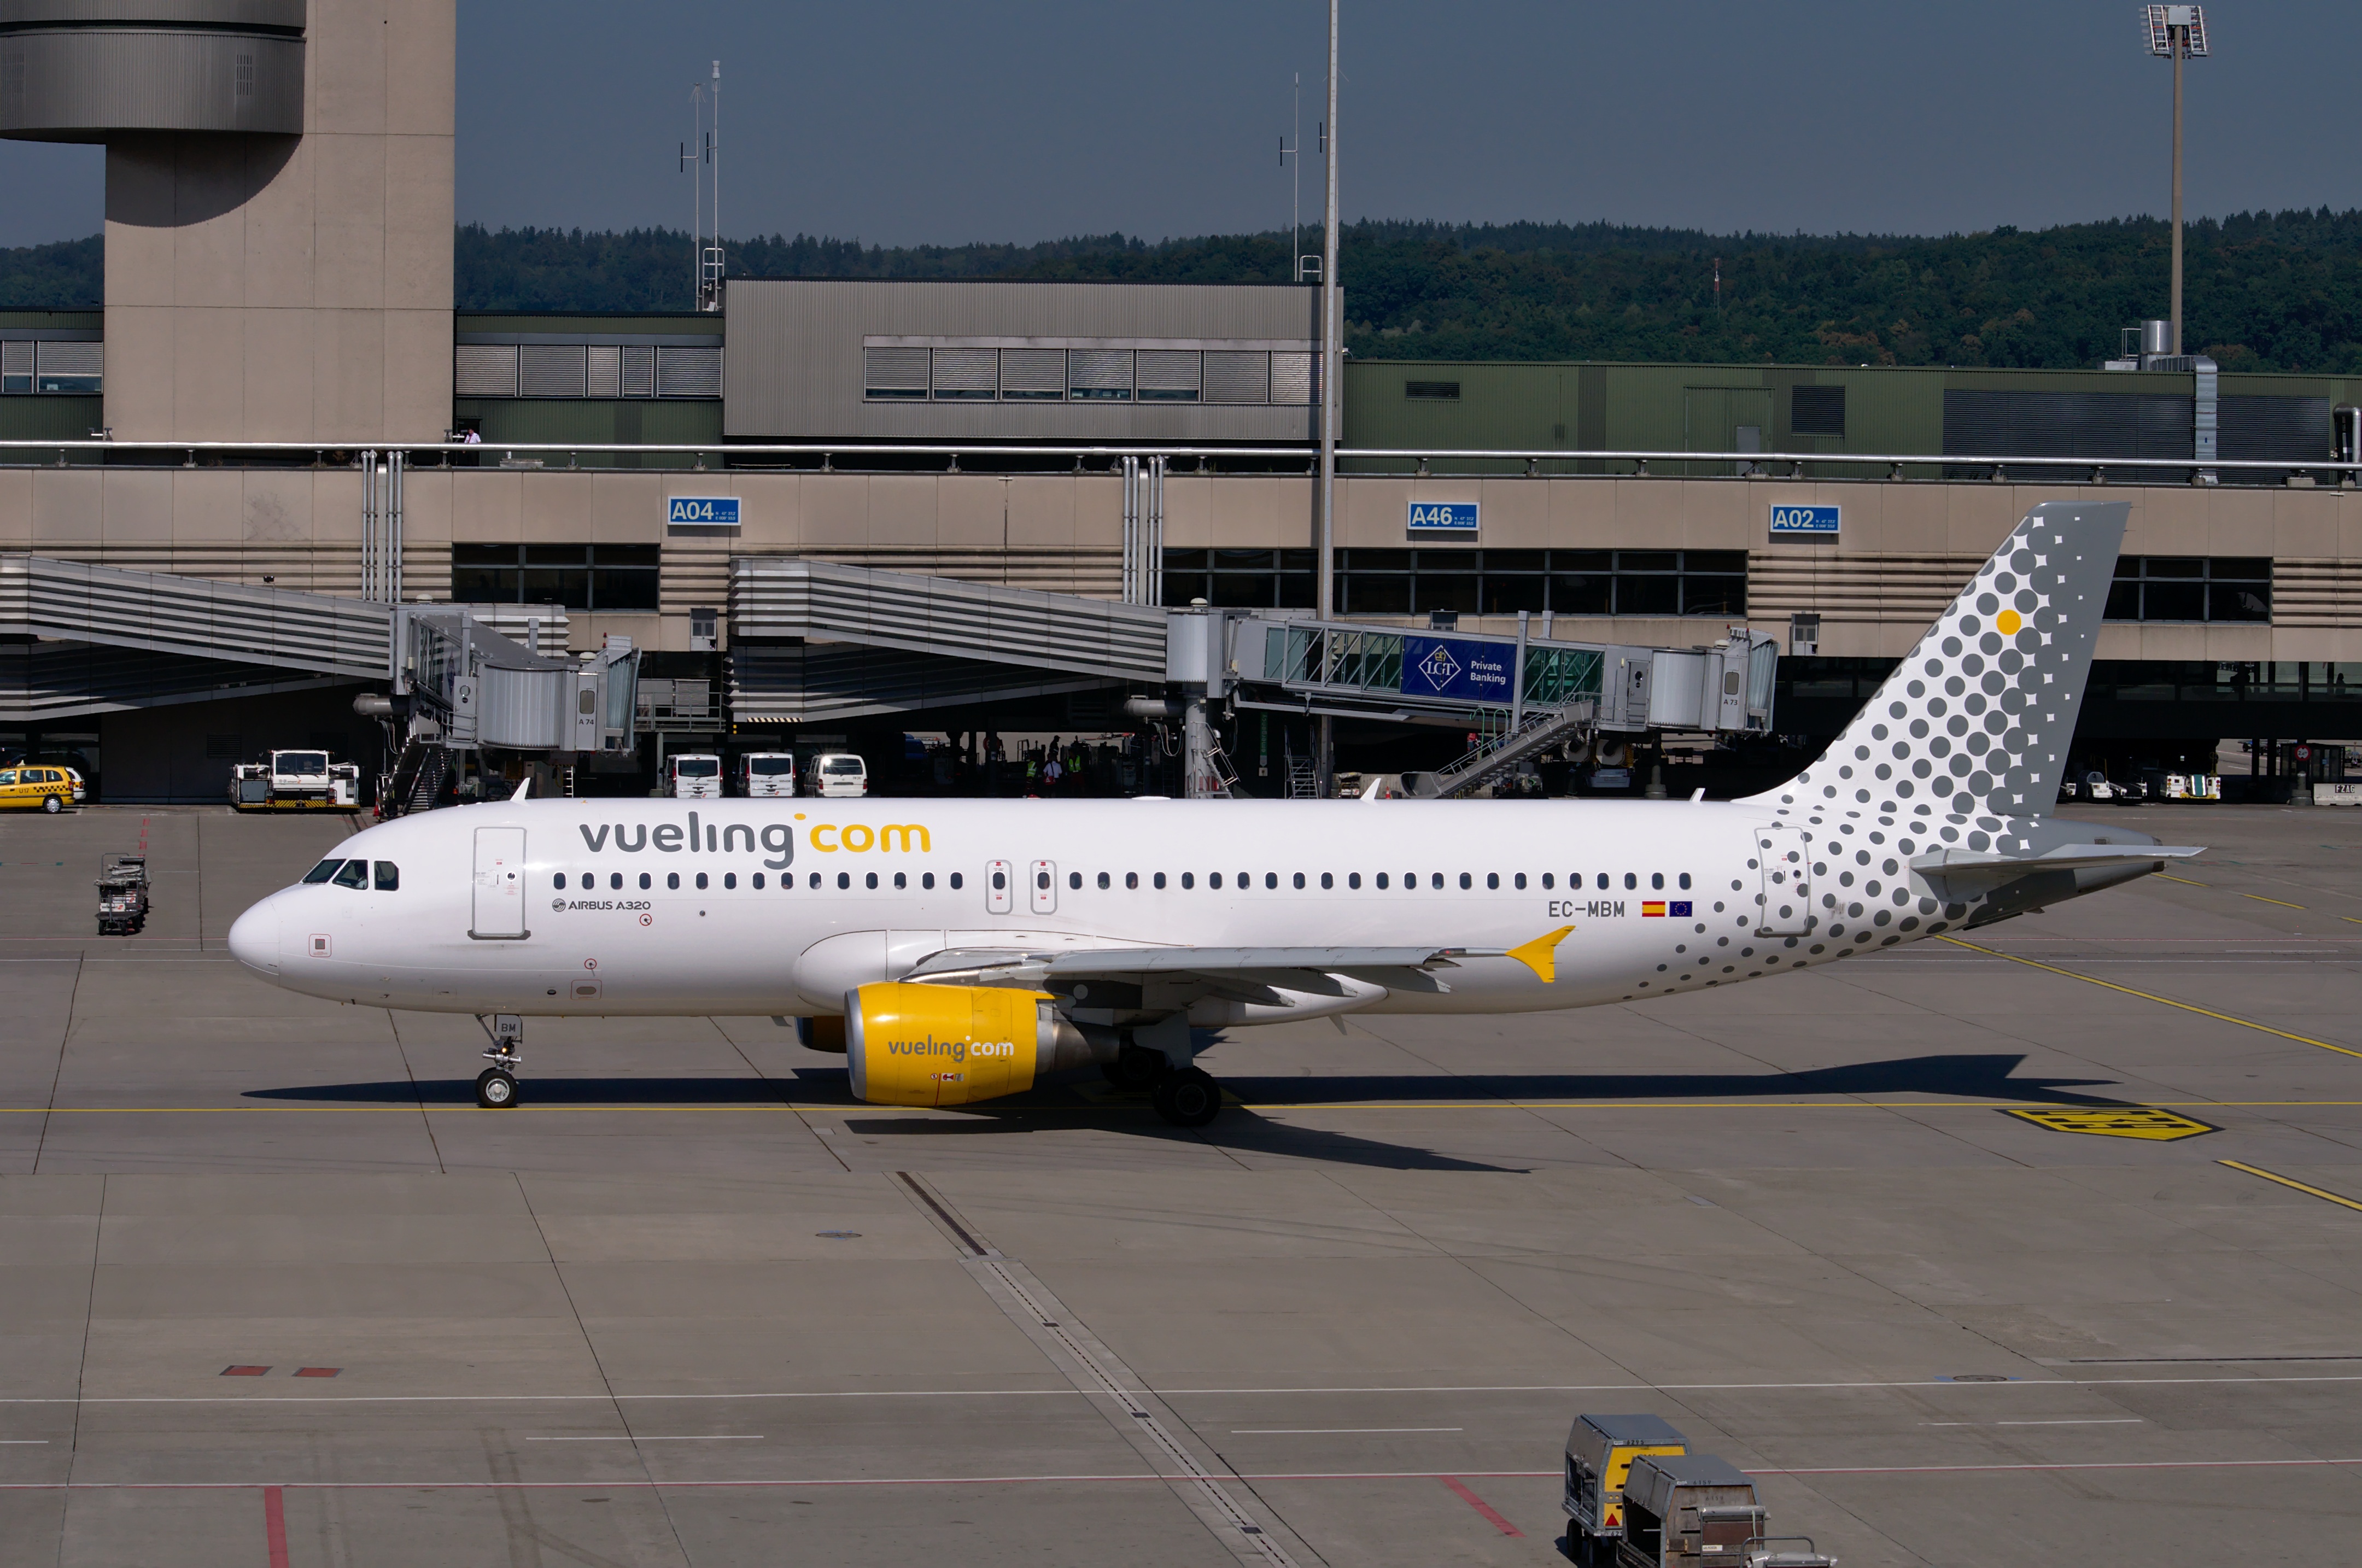
sky, fly, airport, airplane, aircraft, vehicle, airline, aviation, infrastructure, airliner, airbus, flyer, a320, boeing, vueling, jet aircraft, airbus a330, airbus a320, boeing 777, boeing 767, air travel, boeing 737, boeing 757, atmosphere of earth, wide body aircraft, narrow body aircraft, airport apron, aerospace engineering, airbus a320 family